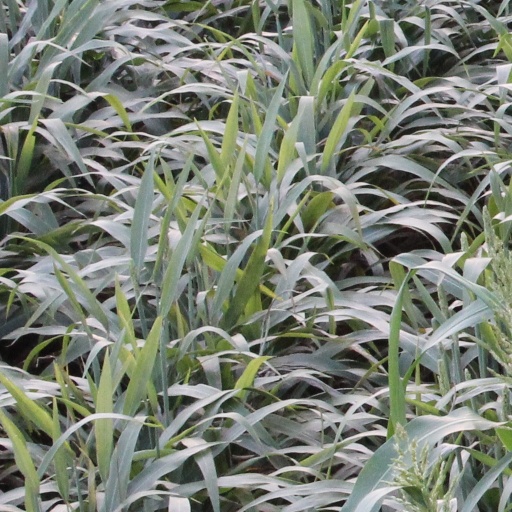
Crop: sorghum